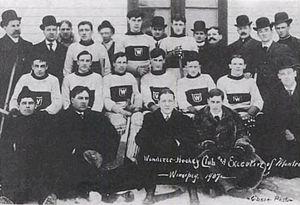
Russell Bowie dit Dubbie Bowie est un joueur de hockey sur glace. Il est généralement considéré comme un des meilleurs joueurs de hockey avant l'époque de la Ligue nationale de hockey. Au début de sa carrière, il joue pour différentes équipes junior de sa ville natale, avant de rejoindre en 1899 les Victorias de Montréal. Il remporte avec eux la Coupe Stanley en 1899 puis décide de prendre sa retraite en 1910 après douze saisons avec les Victorias dont dix au plus haut niveau. Il remporte en dix ans cinq fois le titre de meilleur buteur de son championnat et compte plus de deux cents buts en carrière avec les Victorias.